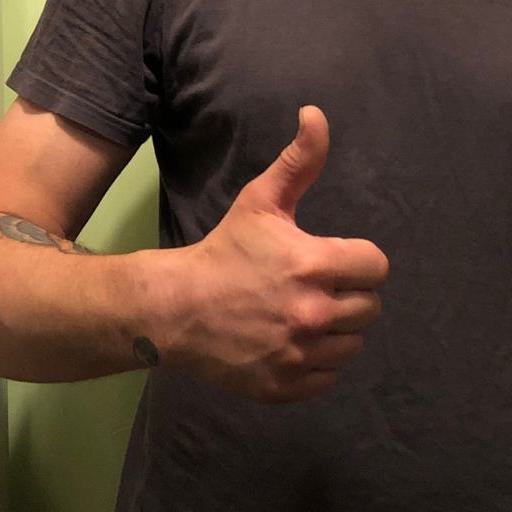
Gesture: like